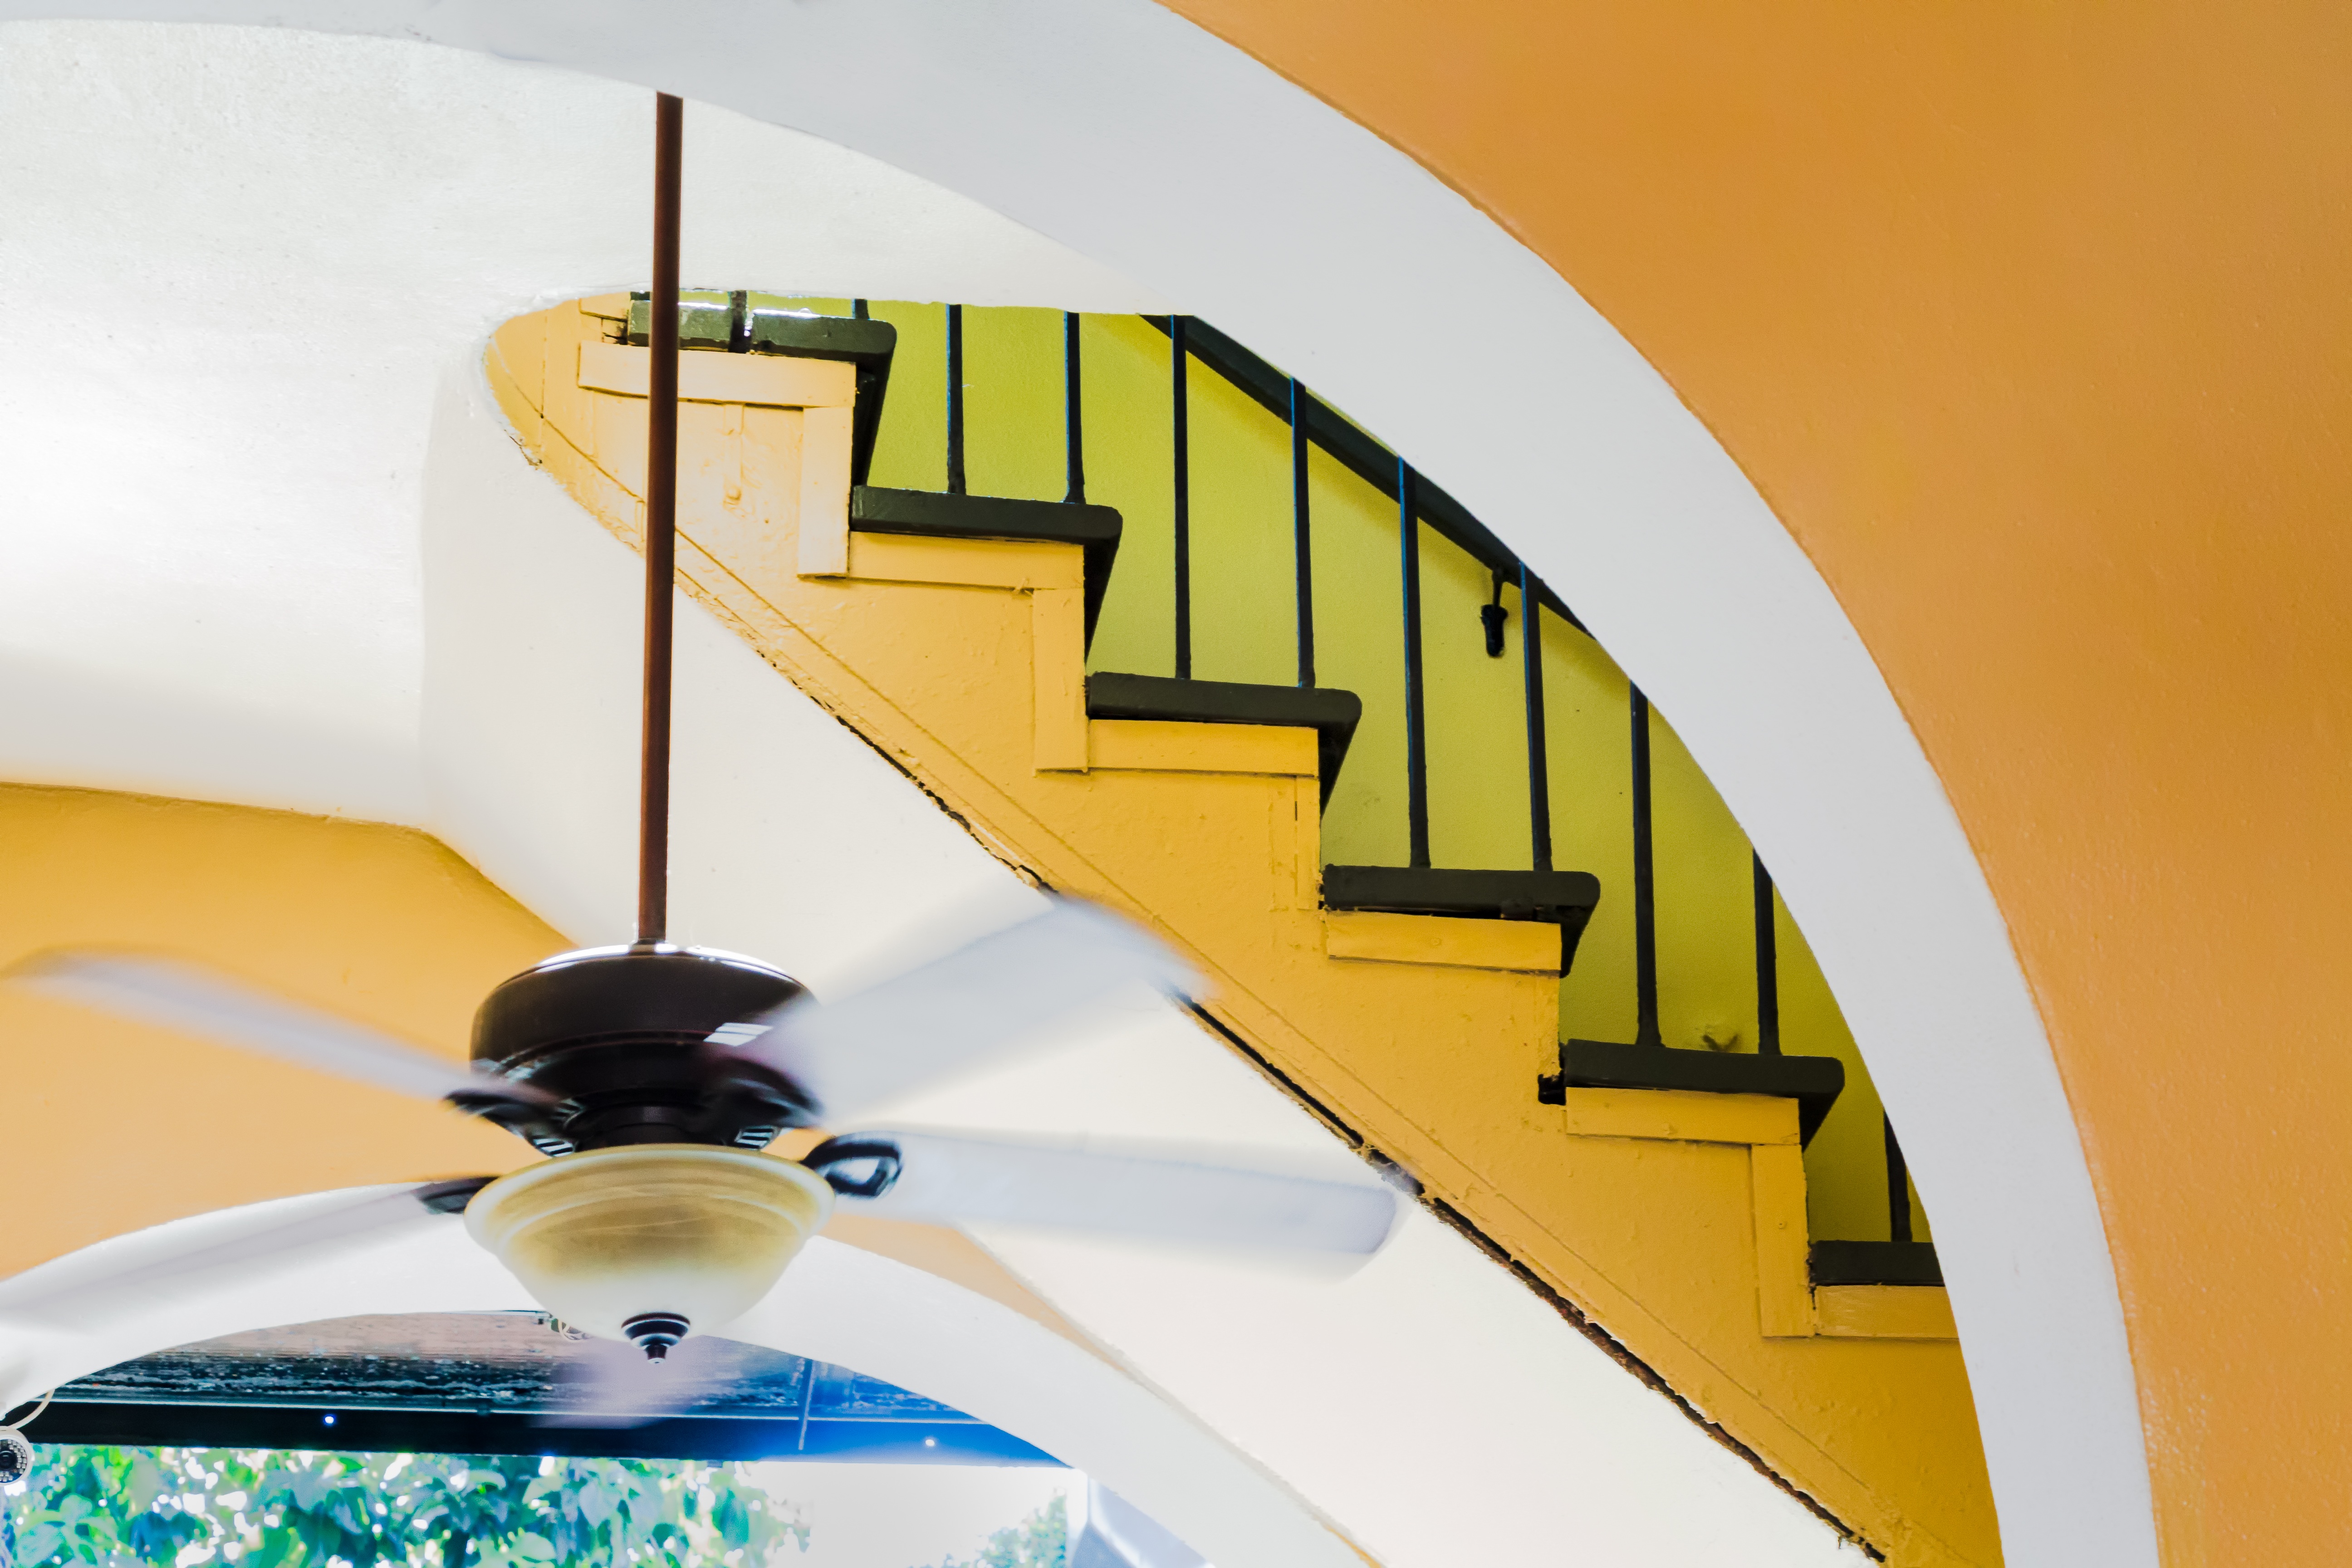
wing, window, glass, ceiling, vehicle, color, surfboard, yellow, circle, shape, surfing equipment and supplies